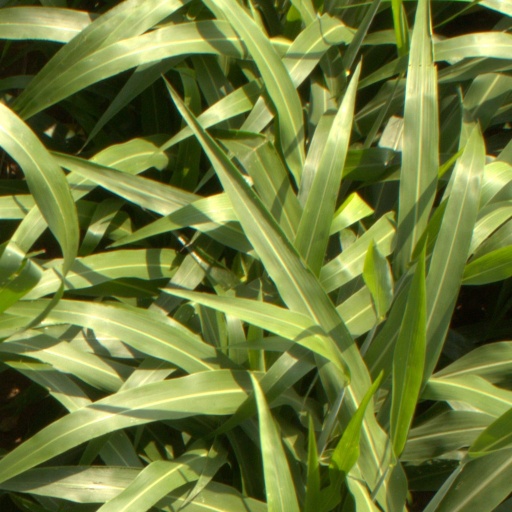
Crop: sorghum